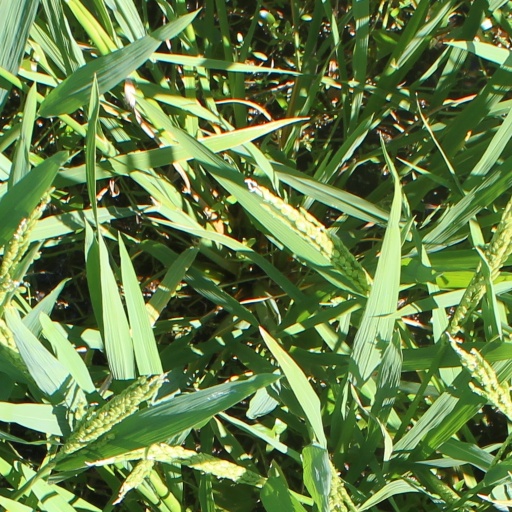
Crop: rice